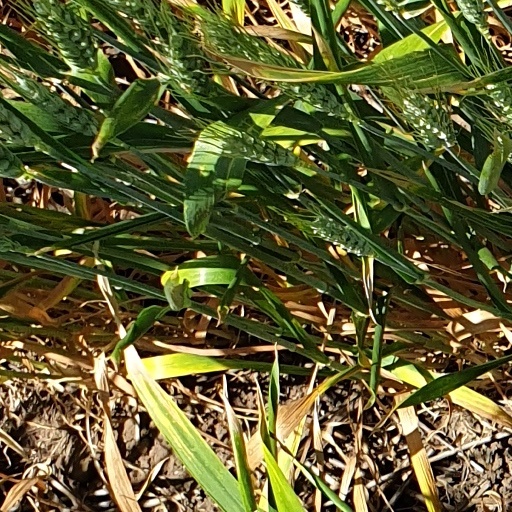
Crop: wheat